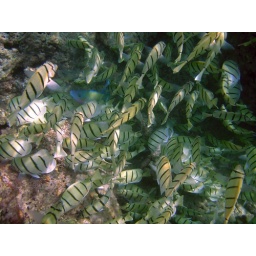
a blue fish, Palenose Parrotfish, hids in school of yellow striped fish, Convict Tang